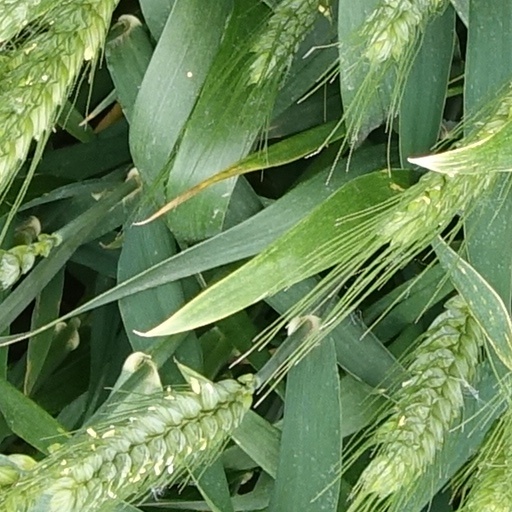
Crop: wheat